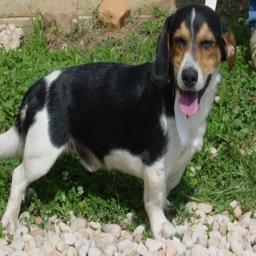
Animal: dogs